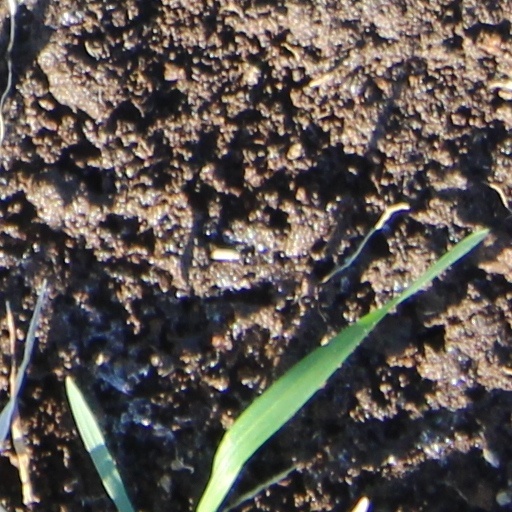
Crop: wheat